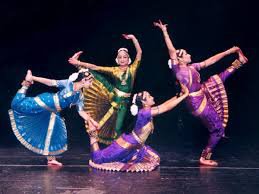
Dance form: bharatanatyam